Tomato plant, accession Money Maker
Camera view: vertical (180 deg); turntable rotation: 180 degrees
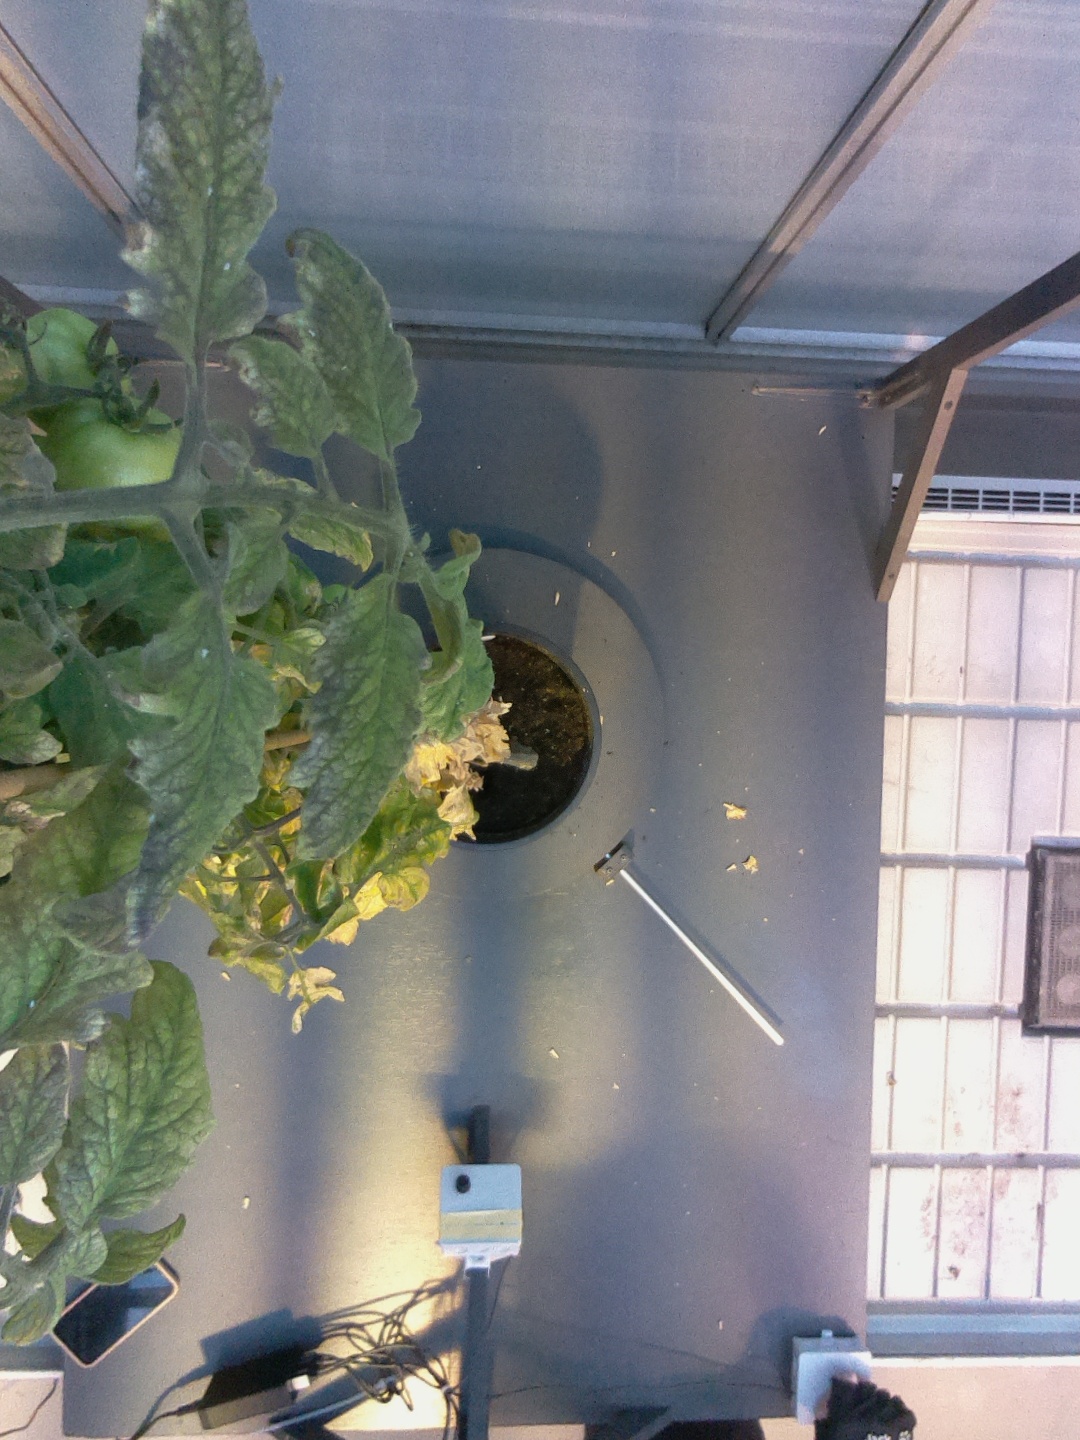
BBCH growth stage 82: 20%-30% of fruits show typical fully ripe color